Fort Mason

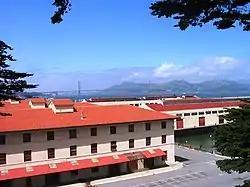
Historic wharves at Lower Fort Mason, viewed from Upper Fort Mason

Fort Mason, in San Francisco, California is a former United States Army post located in the northern Marina District, alongside San Francisco Bay. Fort Mason served as an Army post for more than 100 years, initially as a coastal defense site and subsequently as a military port facility. During World War II, it was the principal port for the Pacific campaign.